My Little War

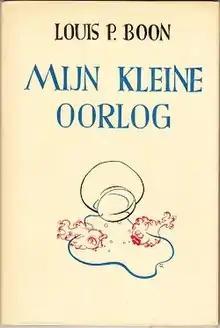
First edition Cover art by Paul Gustave Van Hecke

My Little War is the fourth novel by Louis Paul Boon, first published in 1947. A translation was produced by Paul Vincent in 2010.